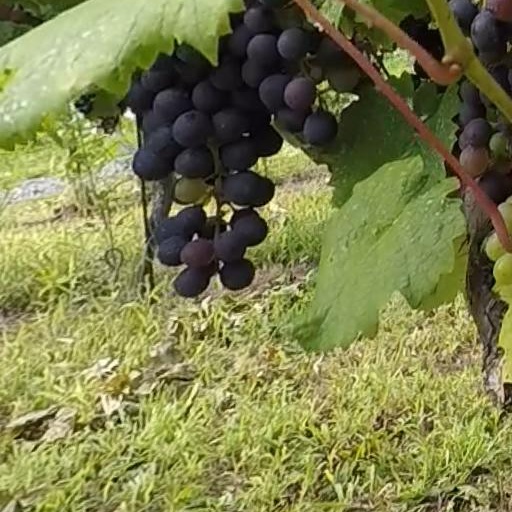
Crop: grape